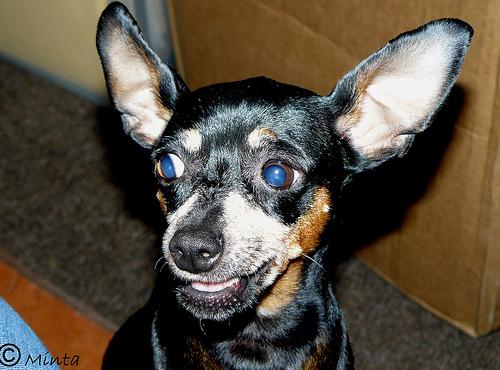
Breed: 561-n000127-miniature_pinscher